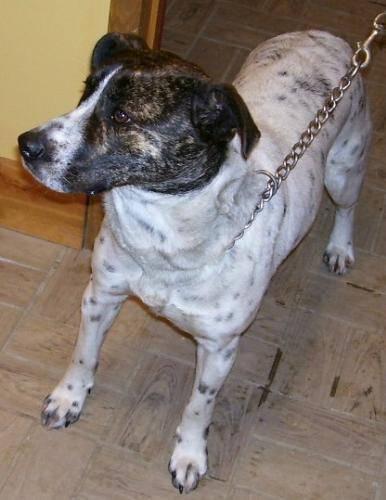
dog